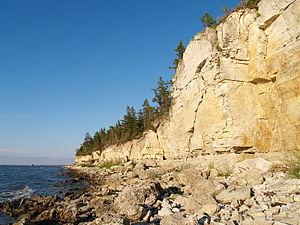
Kesselaid ou Kessulaid est une île située entre le continent et l'île de Muhu en Estonie. Elle n'abrite que le village de Kesse, qui appartient à la commune de Muhu dans le Comté de Saare.